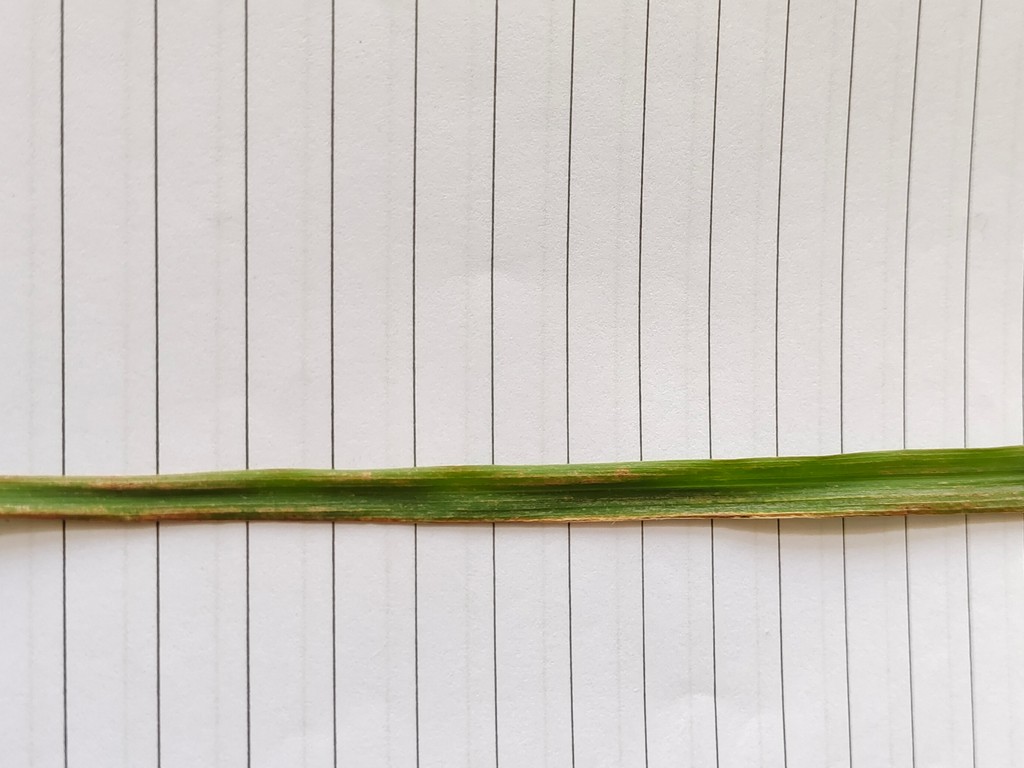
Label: Unhealthy